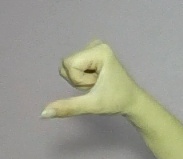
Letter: waw